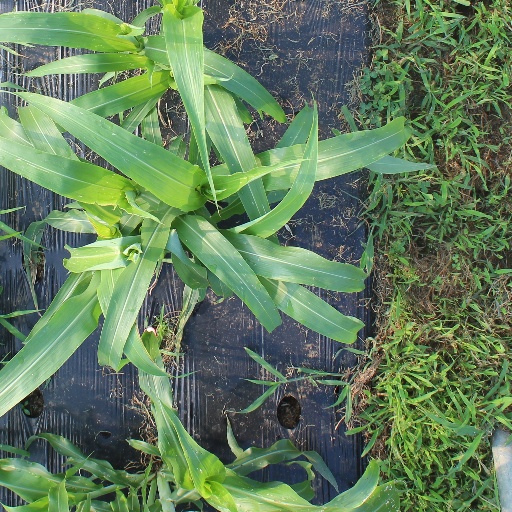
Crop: sorghum